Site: brandenburg
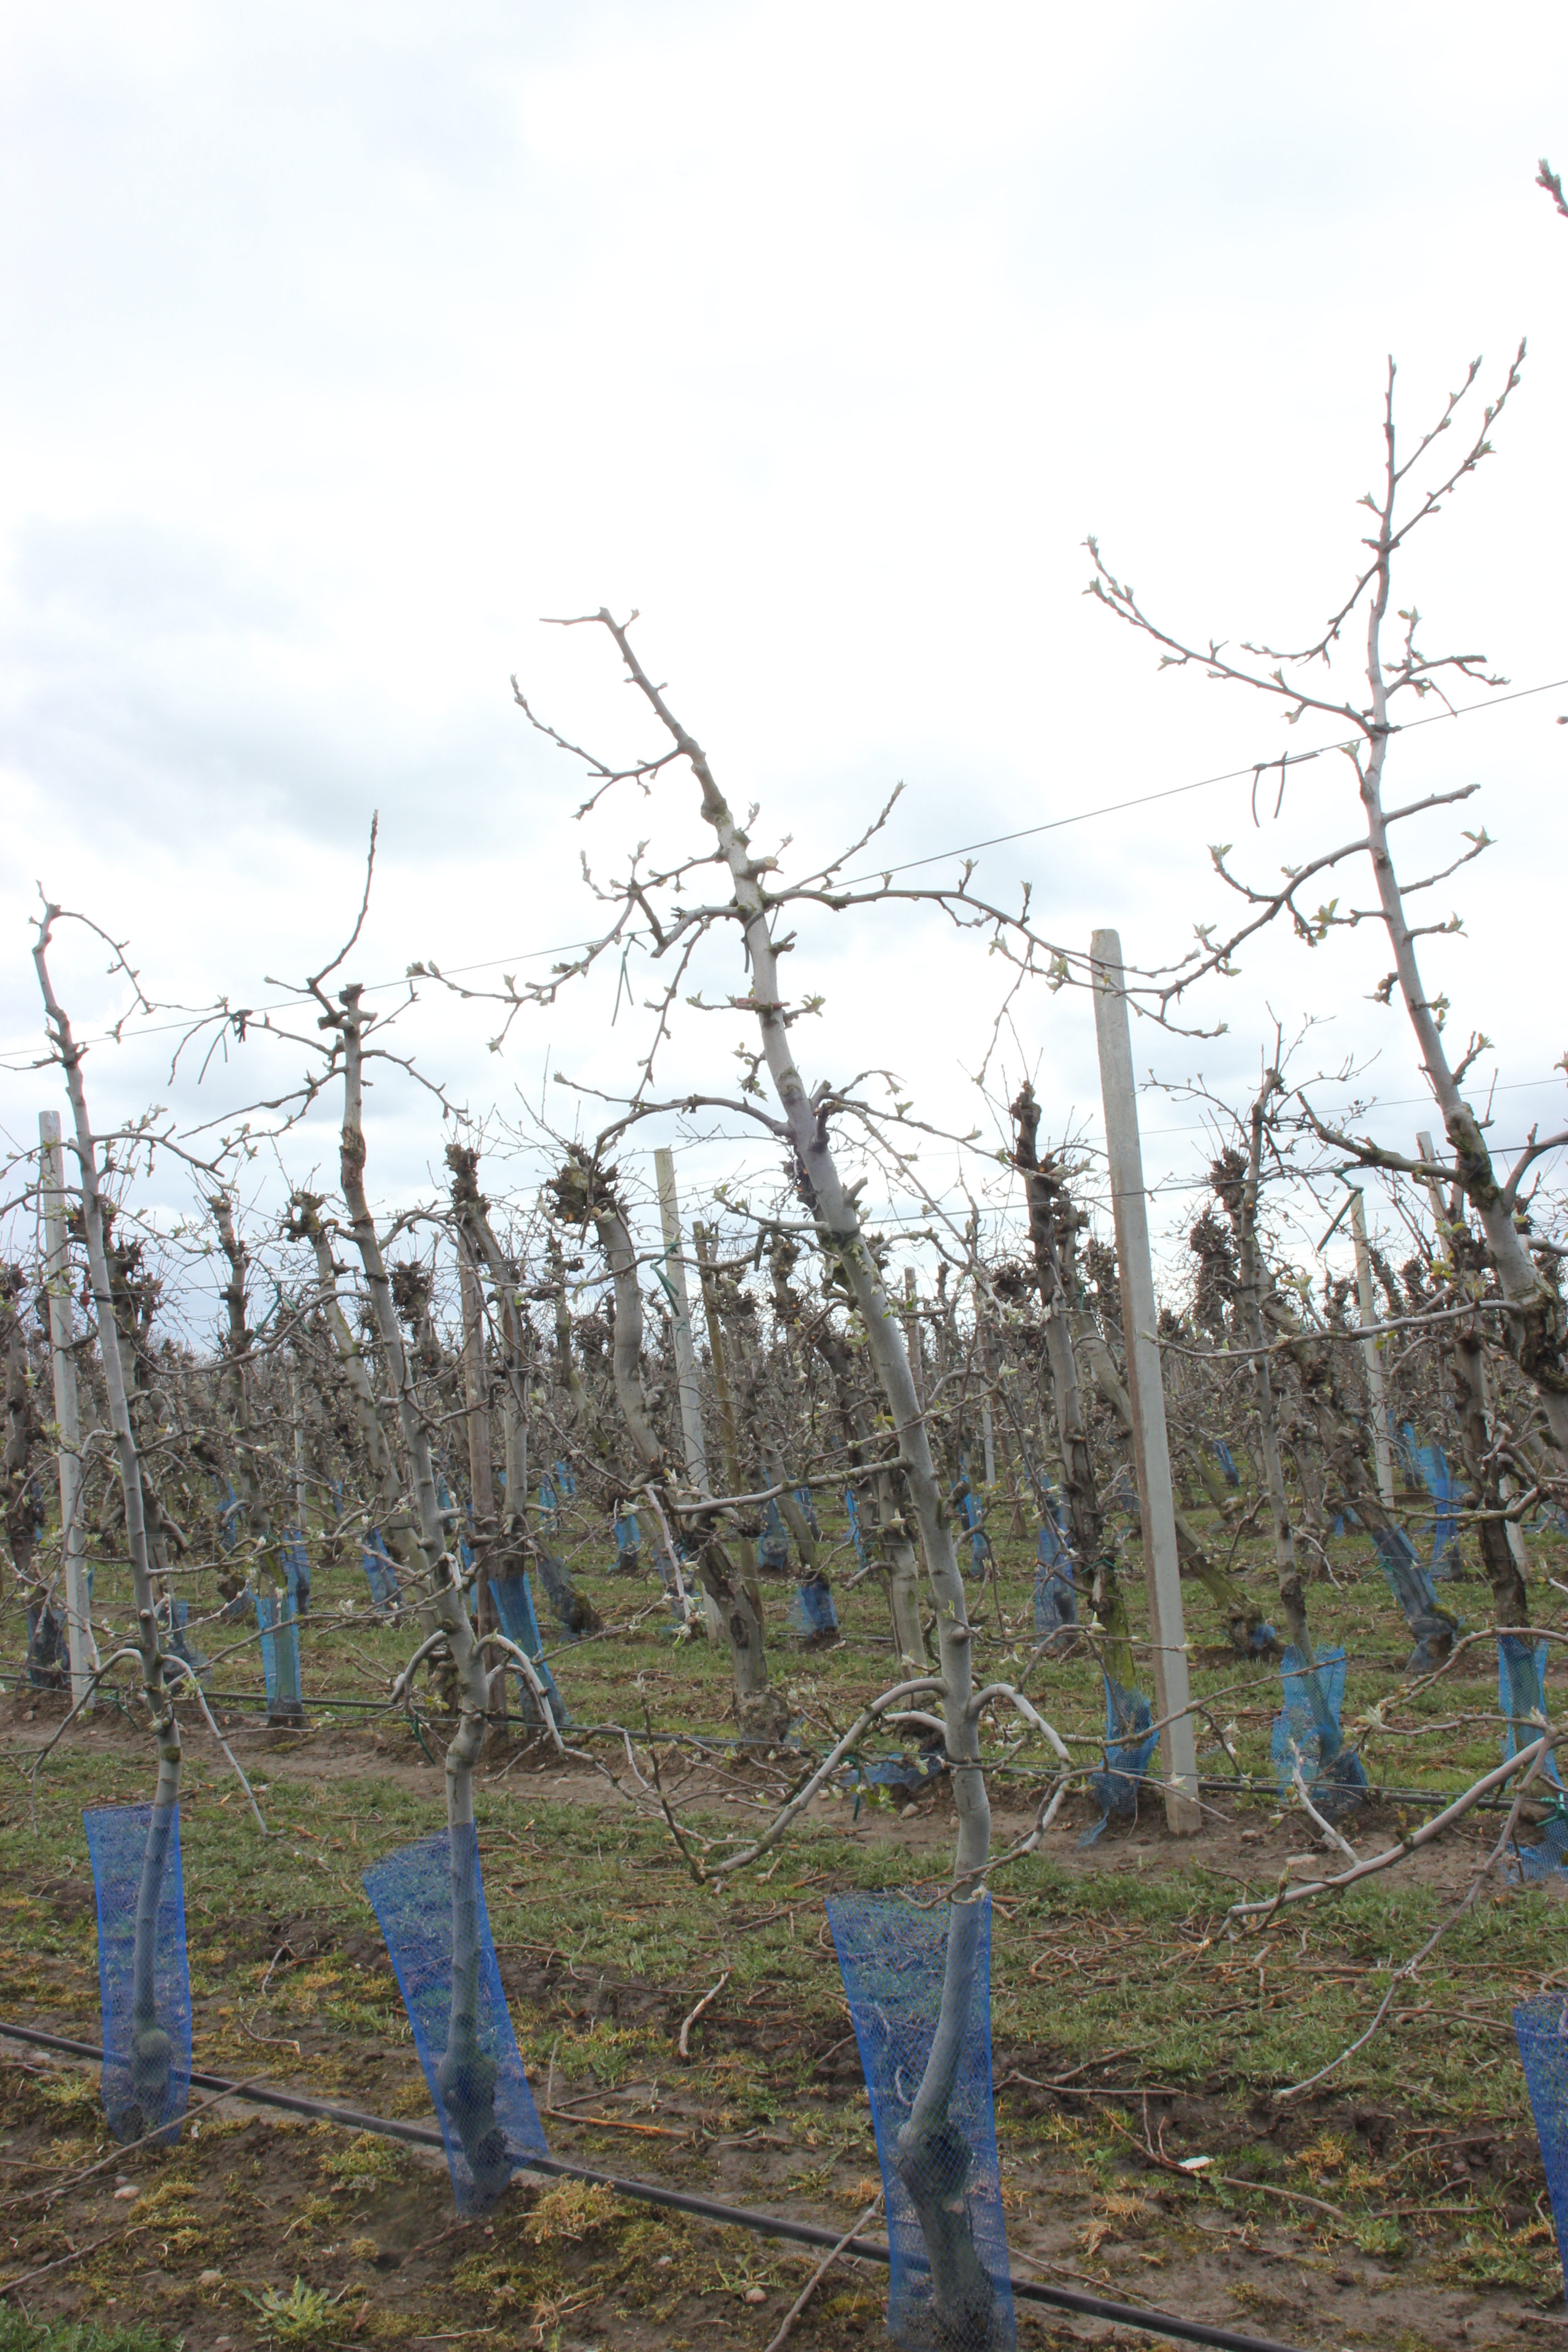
Growth stage (BBCH 55): Inflorescence emergence